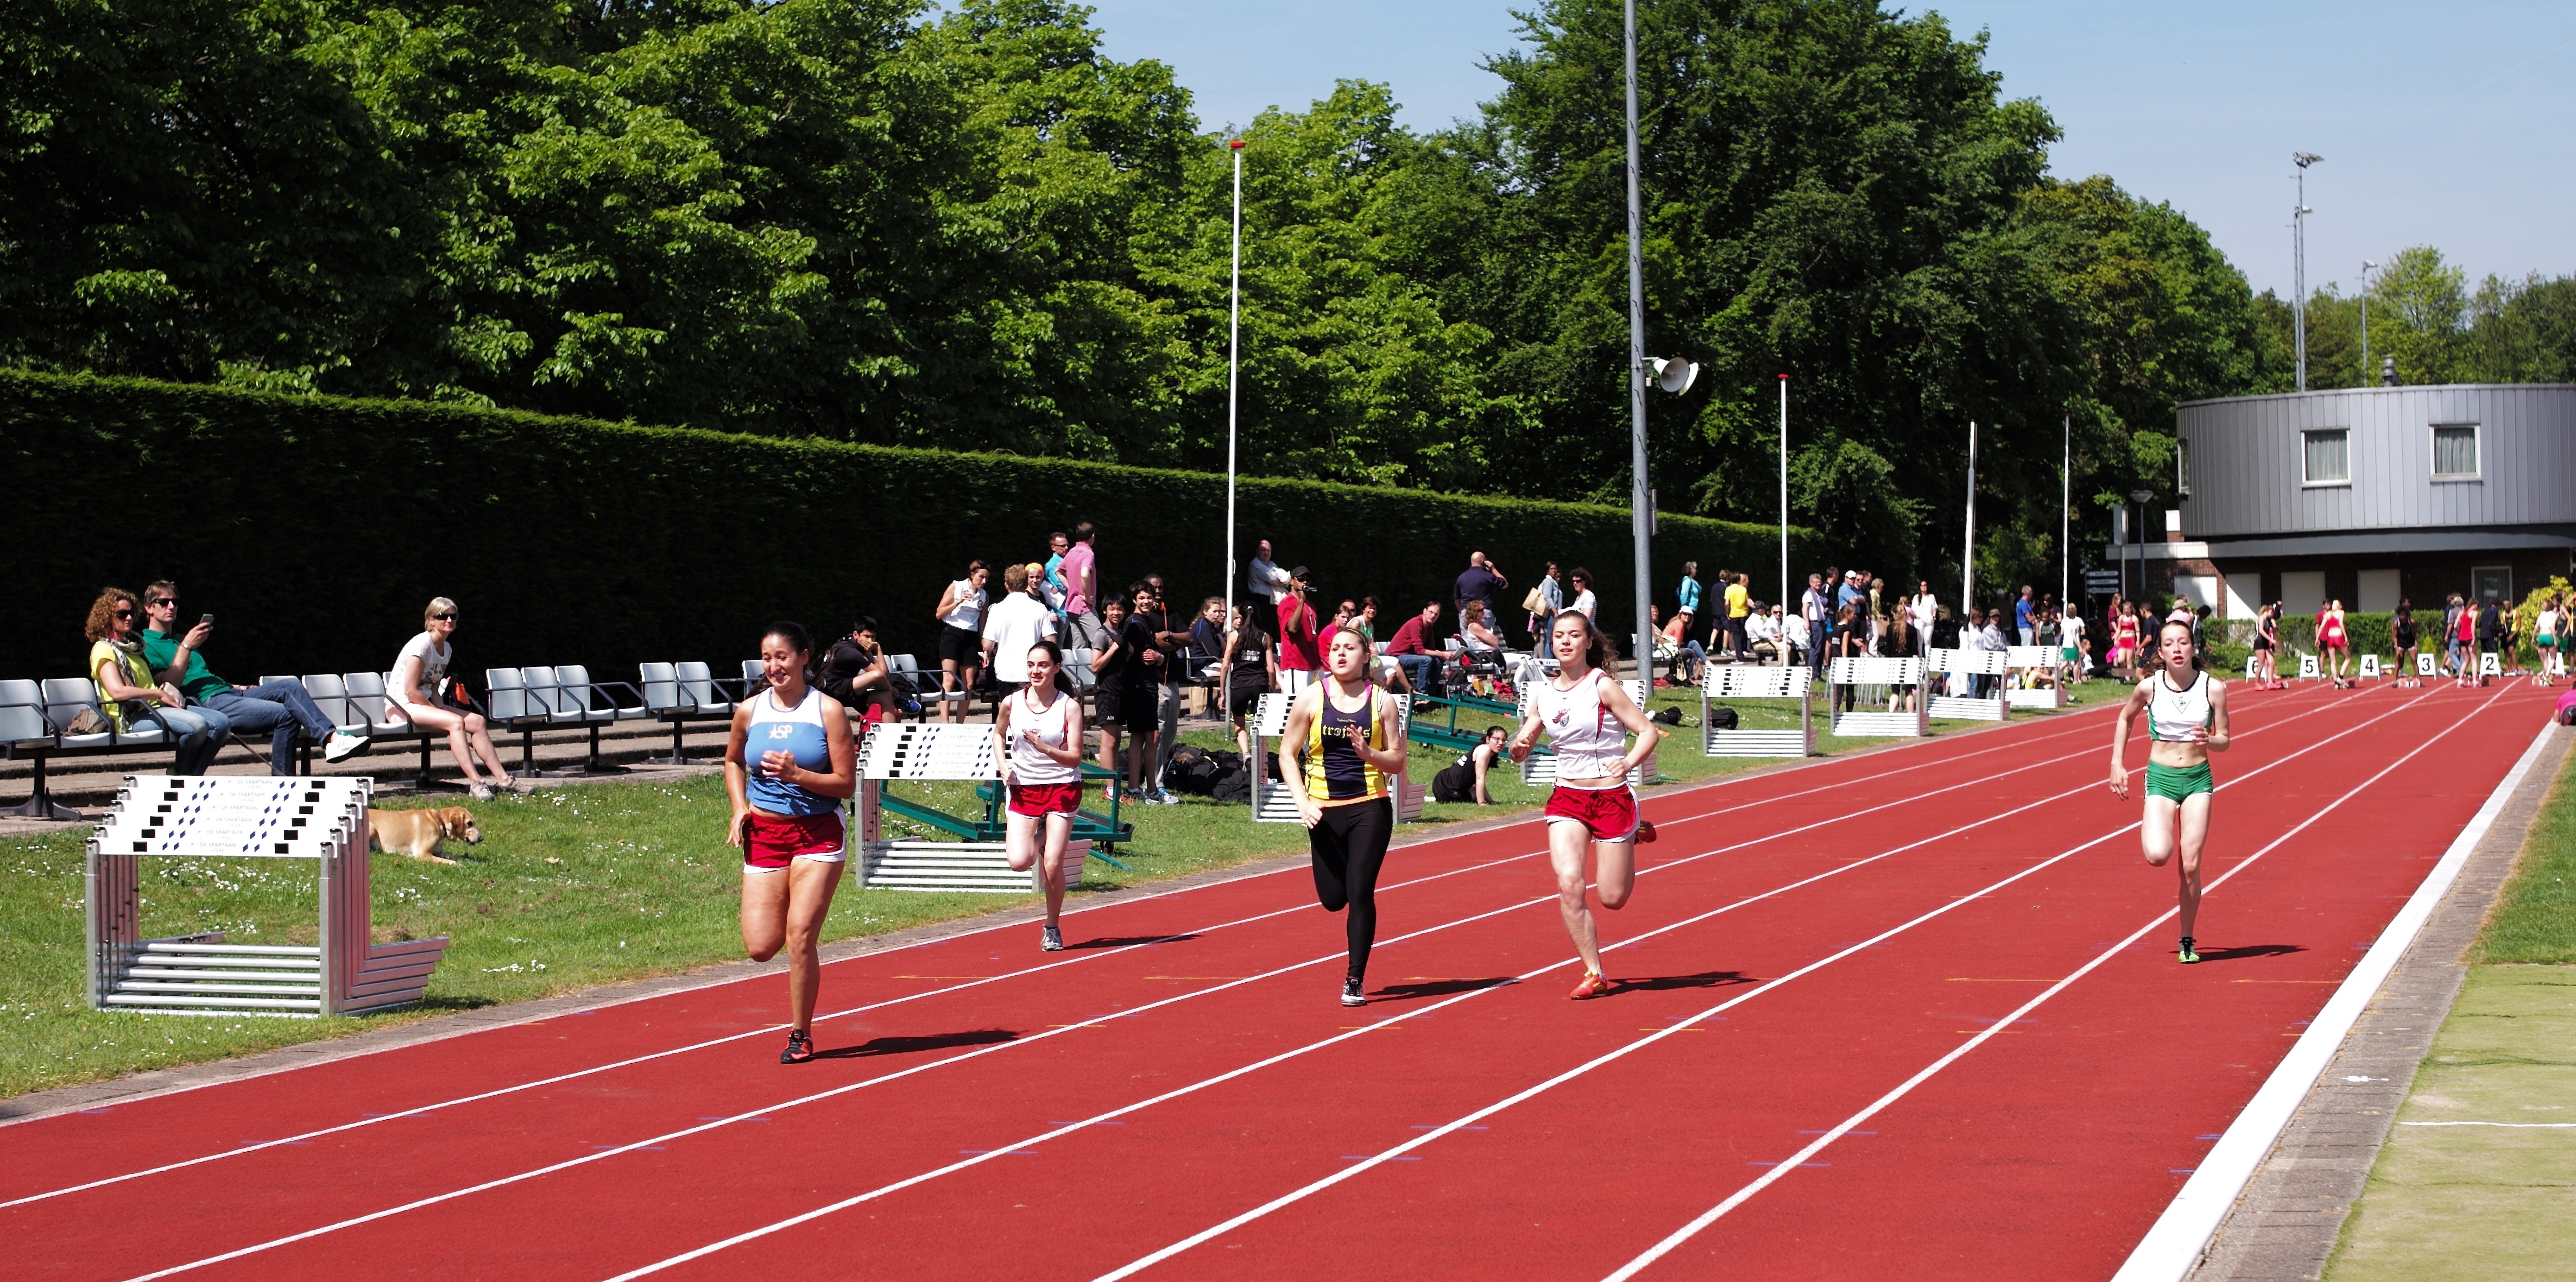
girl, track, sport, boy, running, run, jumping, runner, competition, sports, highschool, athletics, meet, sprint, trackfield, hurdle, track and field athletics, middle distance running, 800 metres, 110 metres hurdles